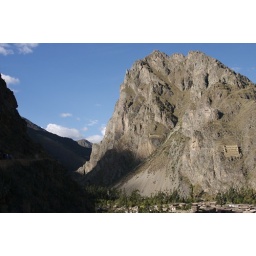
Mountain outside of Ollantaytambo (the building on the right side in the mountain is an old Inca grain storage site).